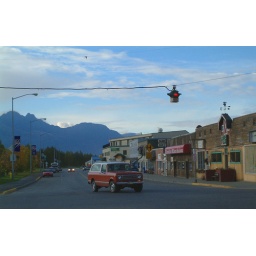
so, I liked the old blue truck but the pasted truck in the background of the altered version of this photodefinitely looked odd.